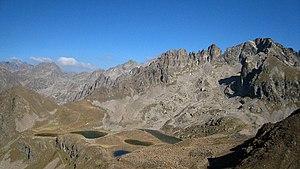
Lacs de Prals, Parc National du Mercantour
Les lacs de Prals sont situés à 2 269 m d'altitude à la Baisse des Cinq Lacs dans le massif du Mercantour.